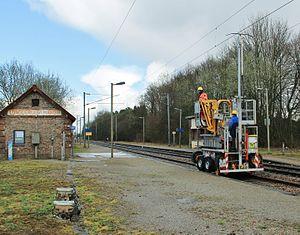
Mesure et réglage de la caténaire sur la ligne Rouen-Amiens
Une caténaire est un ensemble de câbles porteurs et de fils conducteurs destinés à l’alimentation des moyens de transports électriques à captage du courant par dispositif aérien. Les câbles porteurs sont en bronze ou en aluminium-acier, quant aux fils conducteurs, ils sont en cuivre pur à 98 %, ou en cuivre allié à l'étain ou au magnésium. La caténaire permet de faire circuler la plupart des trains et des trams, mais aussi les trolleybus. Certains manèges forains d'auto-tamponneuses sont également par alimentation électrique aérienne.